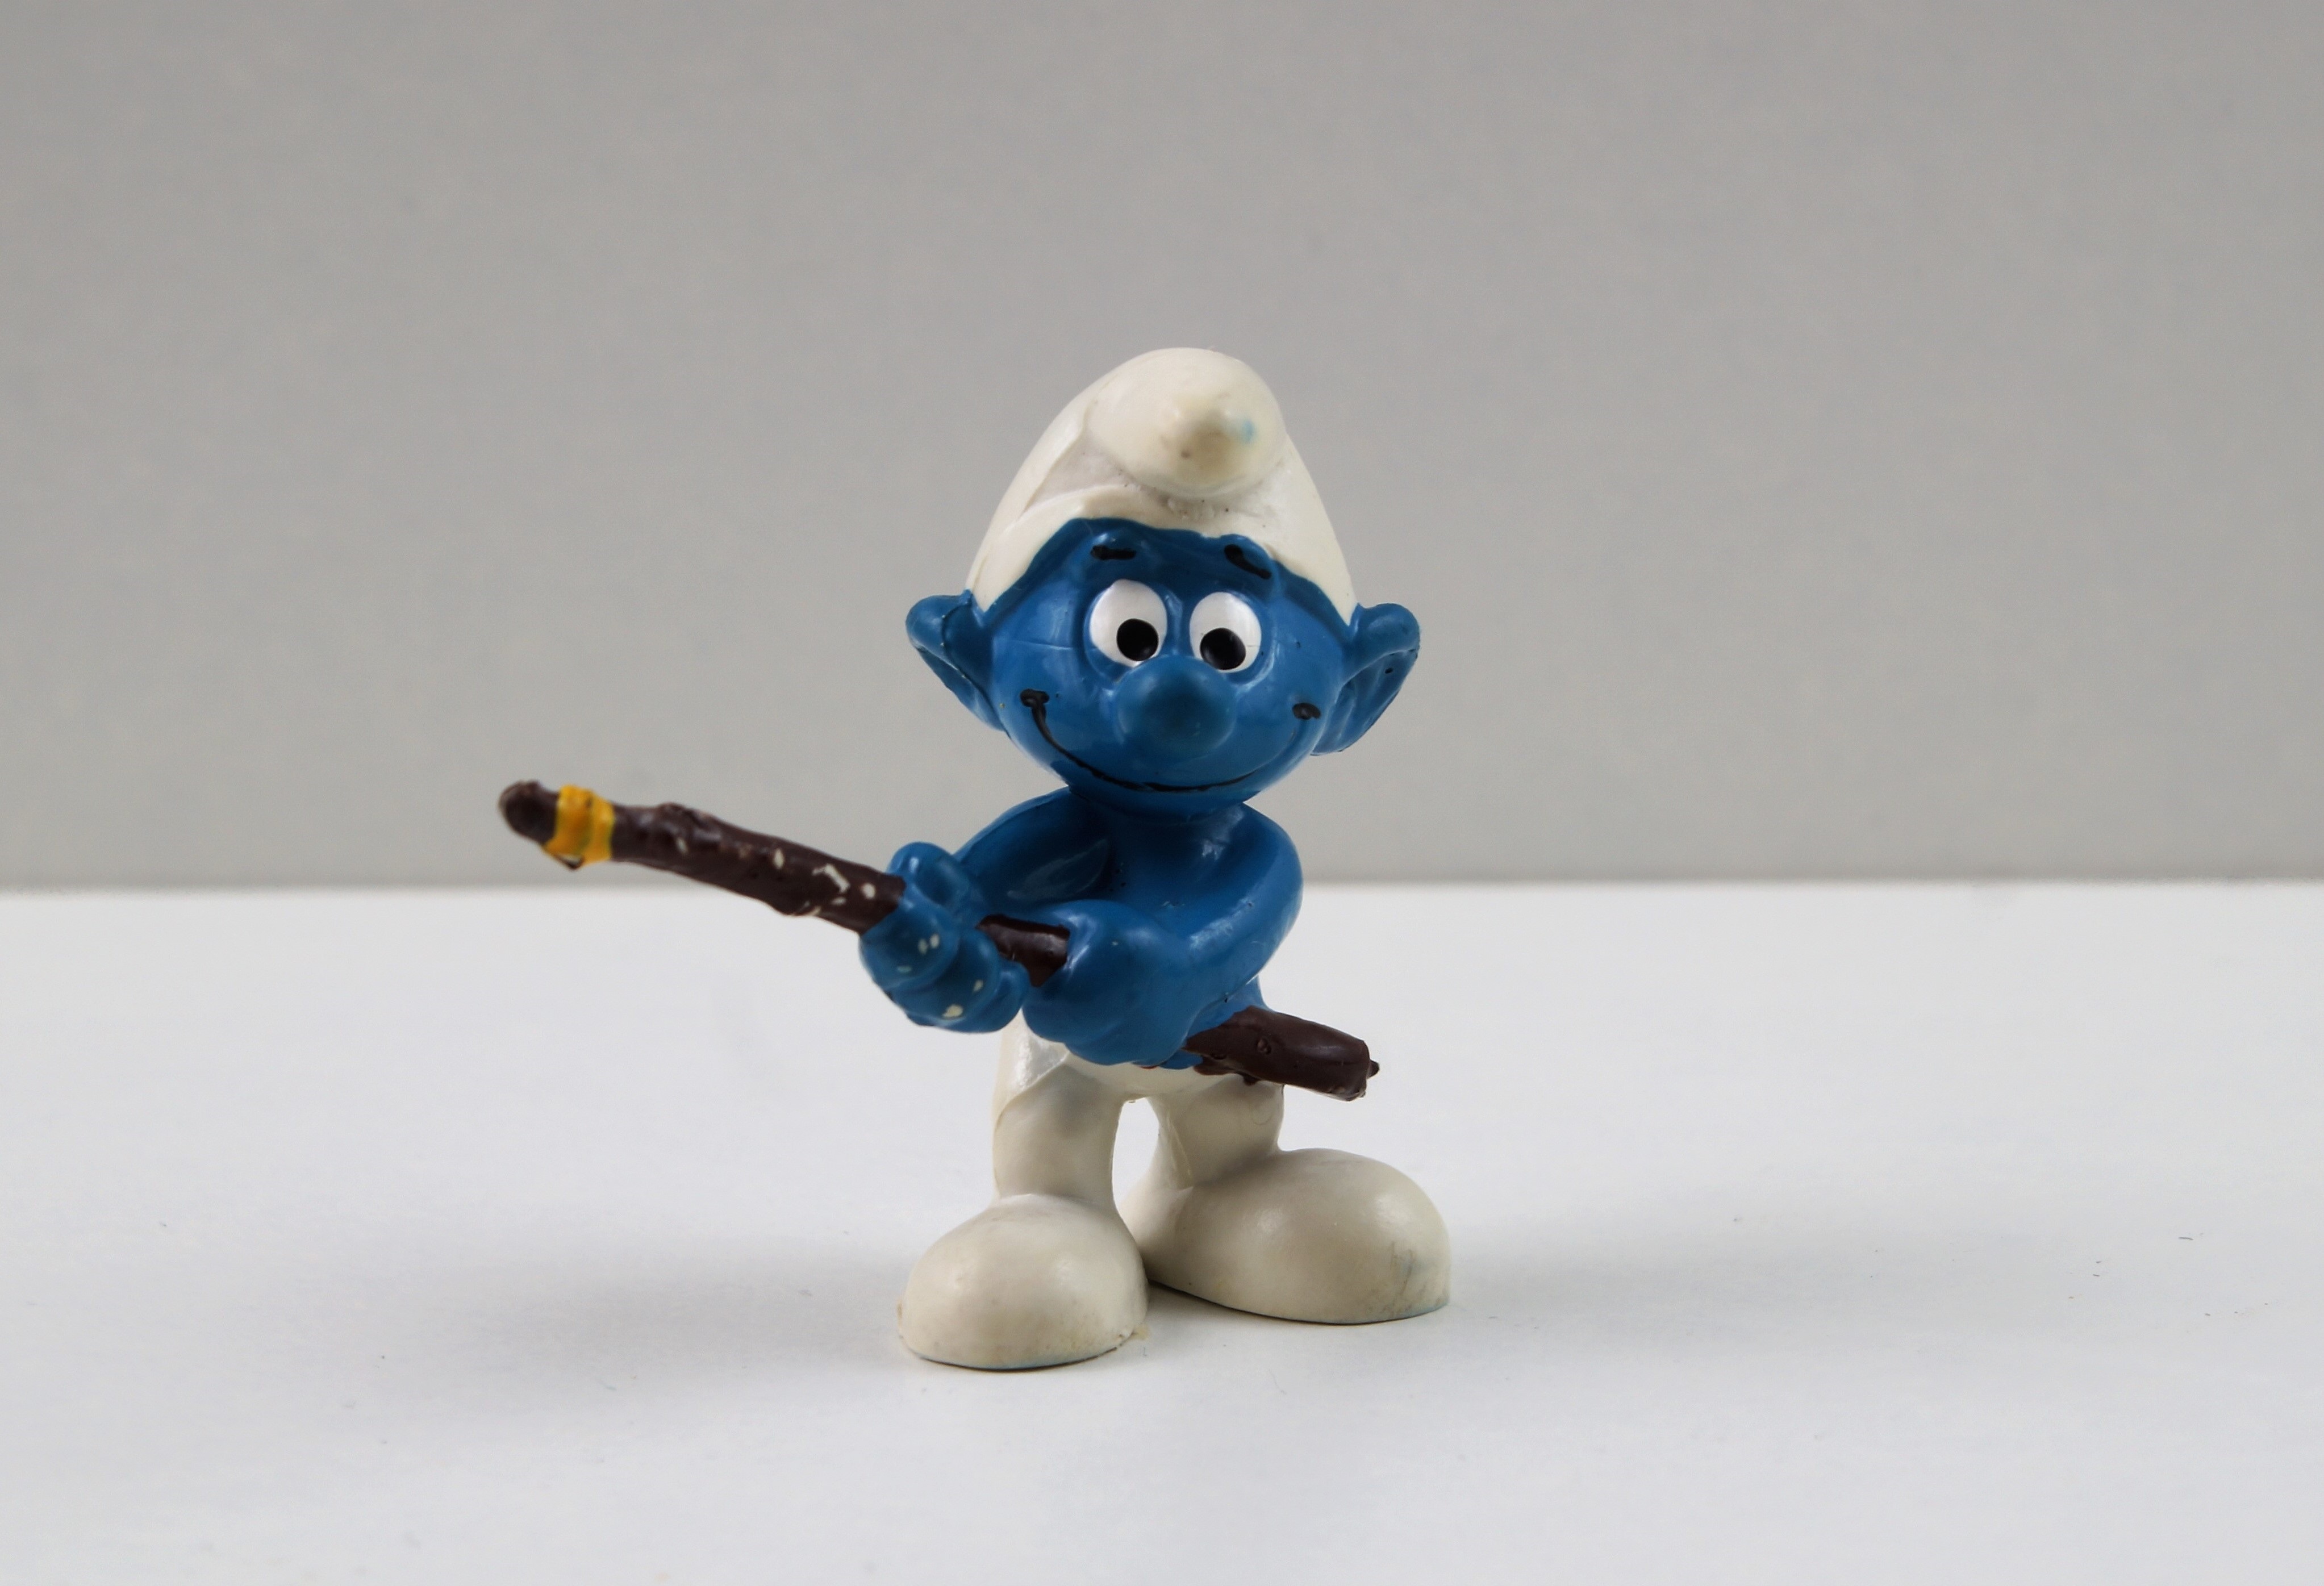
decoration, blue, toy, miniature, figure, figurine, toys, action figure, smurfs, collect, smurf, stuffed toy, angel smurf